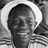
Emotion: happy